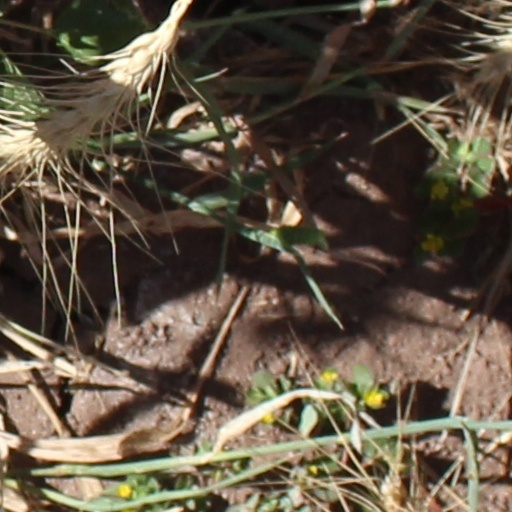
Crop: wheat